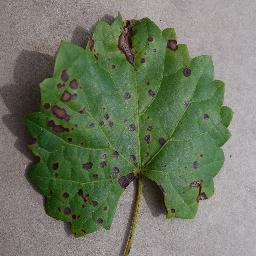
Label: Grape___Black_rot